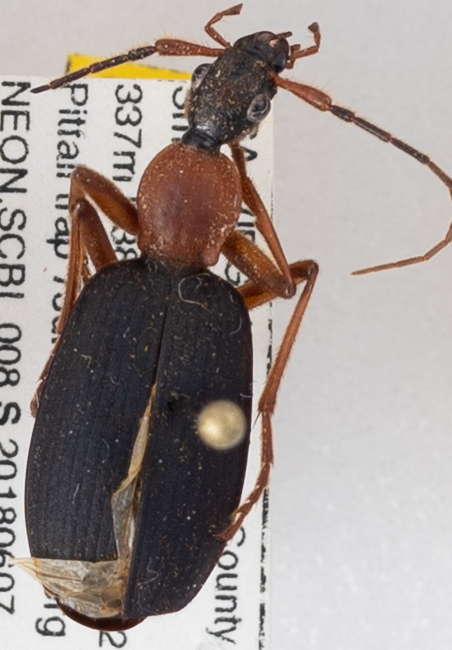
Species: Galerita bicolor
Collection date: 2018-06-07
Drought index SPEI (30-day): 2.09
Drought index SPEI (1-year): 0.24
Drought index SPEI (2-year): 0.8